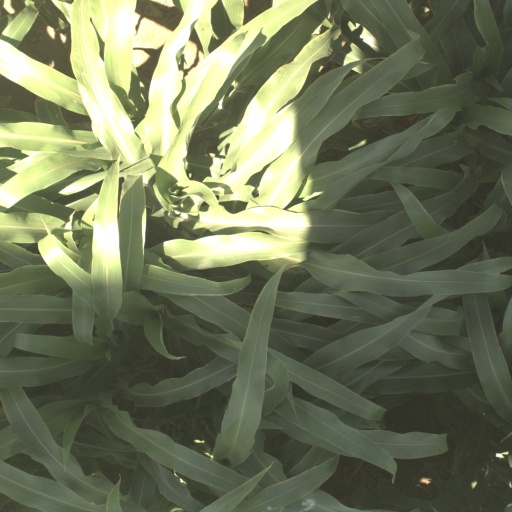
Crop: sorghum